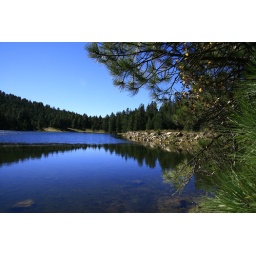
Wonderful mountain lake in the middle of the desert.